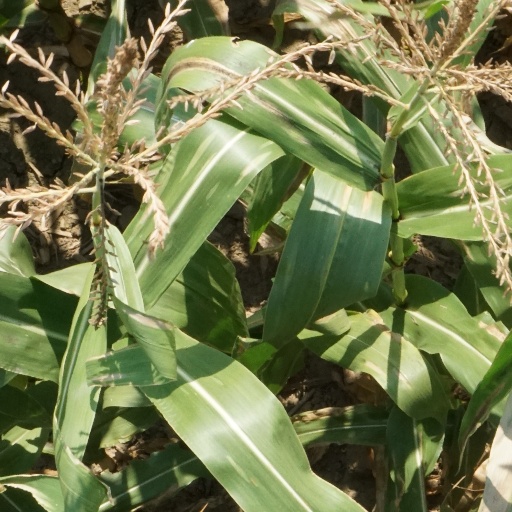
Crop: maize; corn